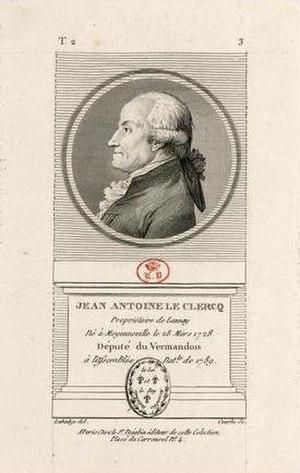
Jean Antoine Leclerc de Lannoy (1728-1812), laboureur et propriétaire à Launoy, député du tiers aux Etat-Généraux de 1789 par le bailliage de Vermandois
Moyenneville est une commune française située dans le département de l'Oise, en région Hauts-de-France. Ses habitants sont appelés les Moyennevillois et les Moyennevilloises.
Jean Antoine Leclercq de Lannoy est un homme politique français né à Moyenneville le 28 mars 1728, mort à Nesle le 19 juillet 1812